Battle of Andrassos

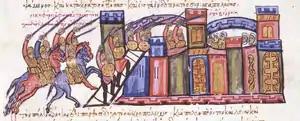
The capture of Aleppo by the Byzantines in late 962, from the "Madrid Skylitzes"

Nevertheless, Sayf al-Dawla's 960 raid was the last of this scale and ambition, and the Byzantines did not allow him to recover his strength: as soon as Nikephoros Phokas returned victorious from Crete in mid-961, he resumed the offensive in the east. The Byzantines captured Anazarbus in Cilicia and followed a deliberate policy of devastation and massacre to drive the Muslim population away. Sayf al-Dawla's attempts to halt the Byzantine advance in Cilicia failed, and Nikephoros Phokas, with an army reportedly 70,000 strong, took Marash, Sisium, Duluk, and Manbij, securing the western passes over the Anti-Taurus Mountains. Sayf al-Dawla sent his army north under Nadja to meet the Byzantines, but Nikephoros ignored them. Instead, the Byzantine general led his troops south, and in mid-December, they suddenly appeared before Aleppo. There, they defeated an improvised army before the city walls. The Byzantines stormed the city and plundered it, except for the citadel, which continued to hold out. The Byzantines departed in early 963, taking much of the populace with them as captives. In 963, following the death of Emperor Romanos II, Nikephoros turned his attention to the power struggle that saw him ascend the imperial throne.